Independence Army Airfield

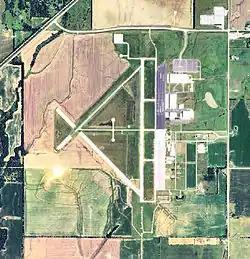
2006 USGS airphoto of the former Independence Army Airfield

The War Assets Administration eventually turned the air base over to local government officials. Since then the installation has been operated by the city of Independence as its municipal airport.